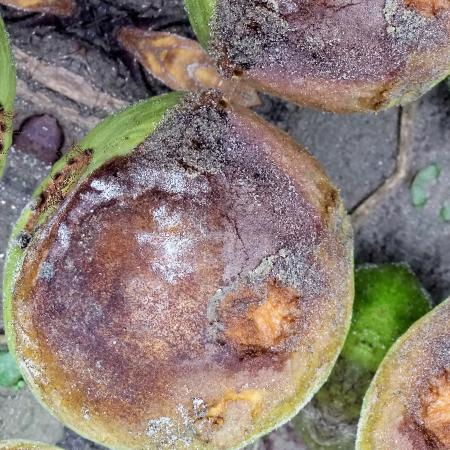
Label: Styler and Root